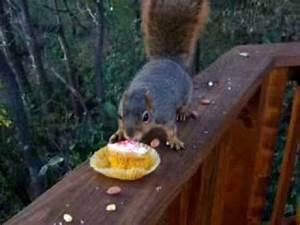
squirrel